St Stephen's Chapel

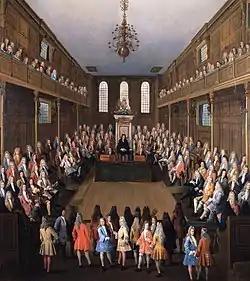
St Stephen's Chapel hosting a session of the House of Commons in 1710

Two royal weddings are recorded as having been solemnised in St Stephen's Chapel. On 20 January 1382, King Richard II was married to Anne of Bohemia. The bridegroom was fifteen, the bride sixteen. The other marriage occurred on 15 January 1478, between the younger of the two Princes in the Tower, Richard, Duke of York, and Anne Mowbray. Being five years old, she was close to a year older than Richard. At the age of eight, Anne died. Her coffin was discovered in a vault in Stepney in 1964, and her remains reinterred in Westminster Abbey. The body of Richard's father, King Edward IV, who died at the Palace of Westminster on 9 April 1483, was conveyed to St Stephen's Chapel the next day, and lay in state there for eight days before his interment at St George's Chapel, Windsor.